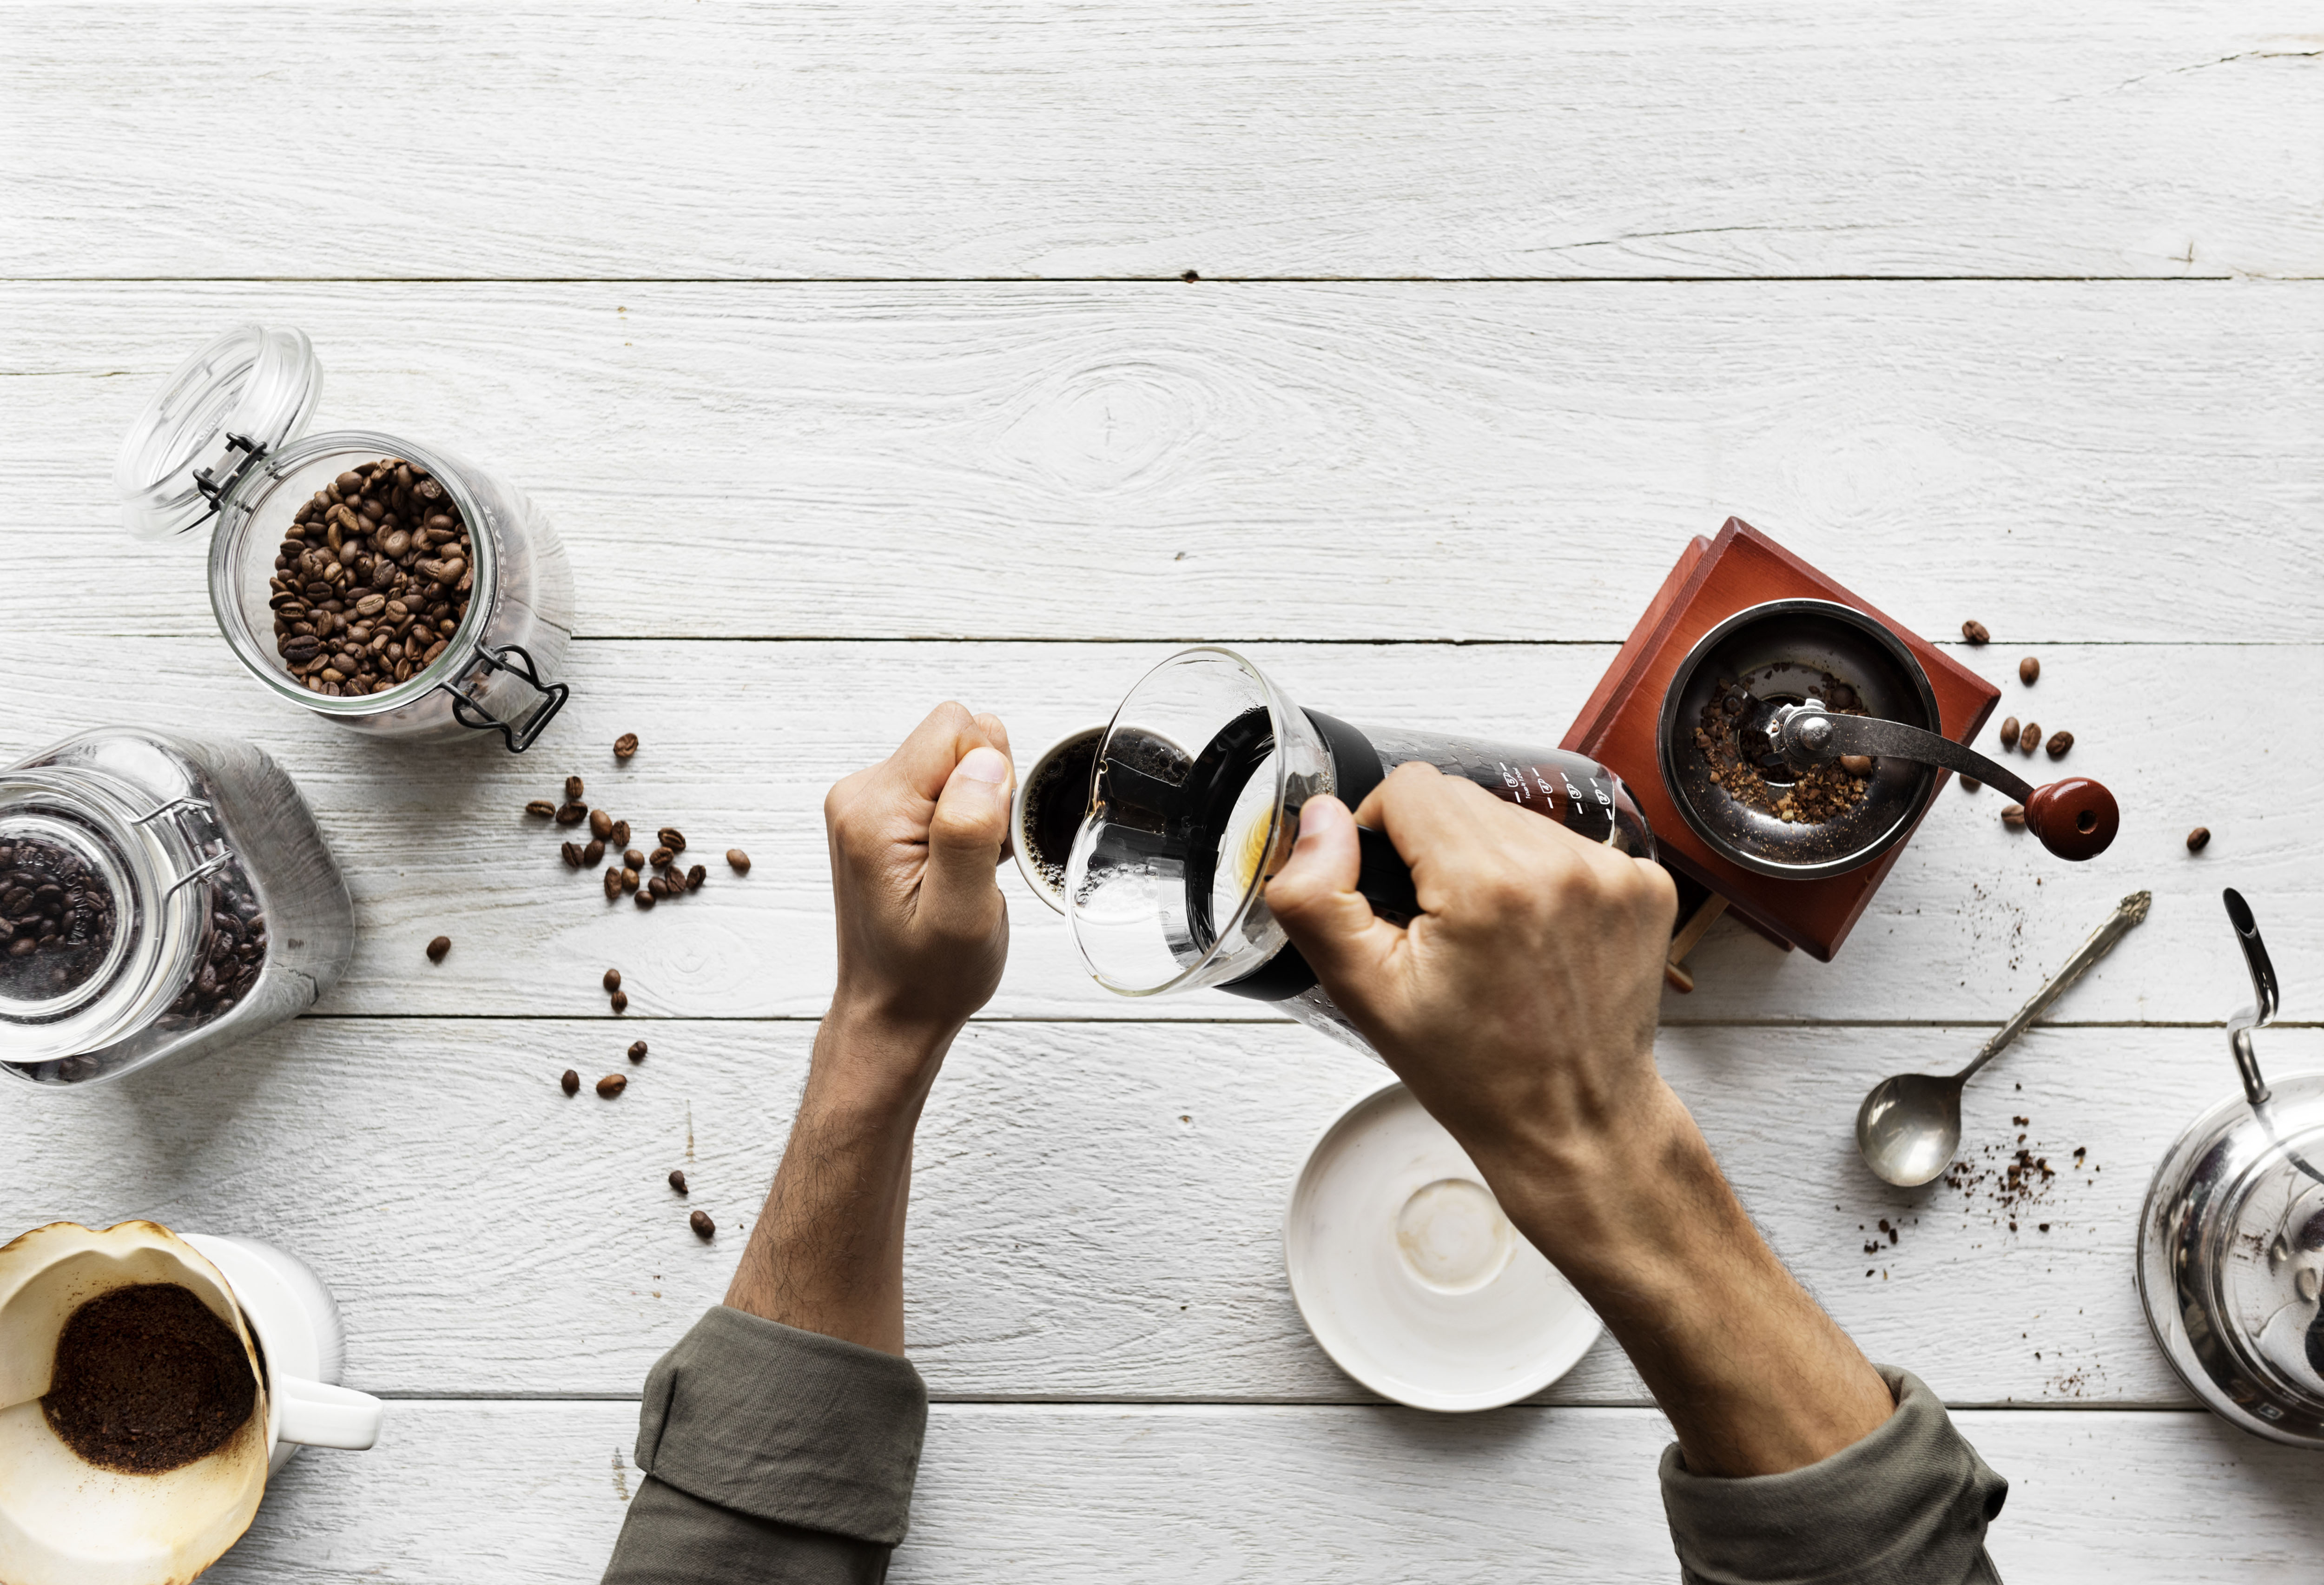
aerial, background, barista, beans, beverage, break, brew, brewing, business, cafe, caffeine, career, coffee, coffee beans, culture, cup, drink, drip, drip coffee, enjoying, flat lay, flatlay, fresh, grinder, grinding, hand, hipster, hobby, home, house, interest, kettle, lifestyle, making, mania, morning, mug, passion, person, pouring, preparation, prepare, professional, refreshing, relax, retro, roast, startup, wooden table